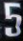
Number: 5